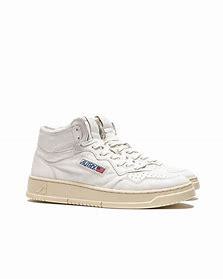
Brand: Autry
Model: Action Shoes 100